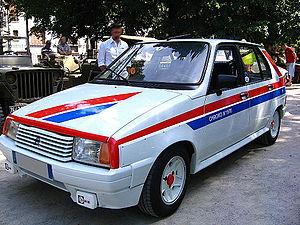
N° 1970 sur 2 160 (France) // N° 1970 sur 3 810 (Monde).